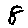
Label: 8